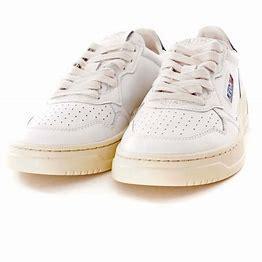
Brand: Autry
Model: Action Shoes 100